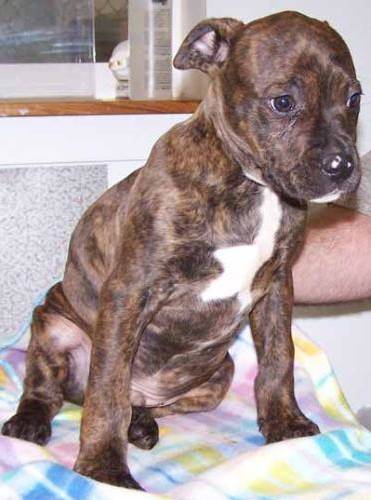
Label: dog